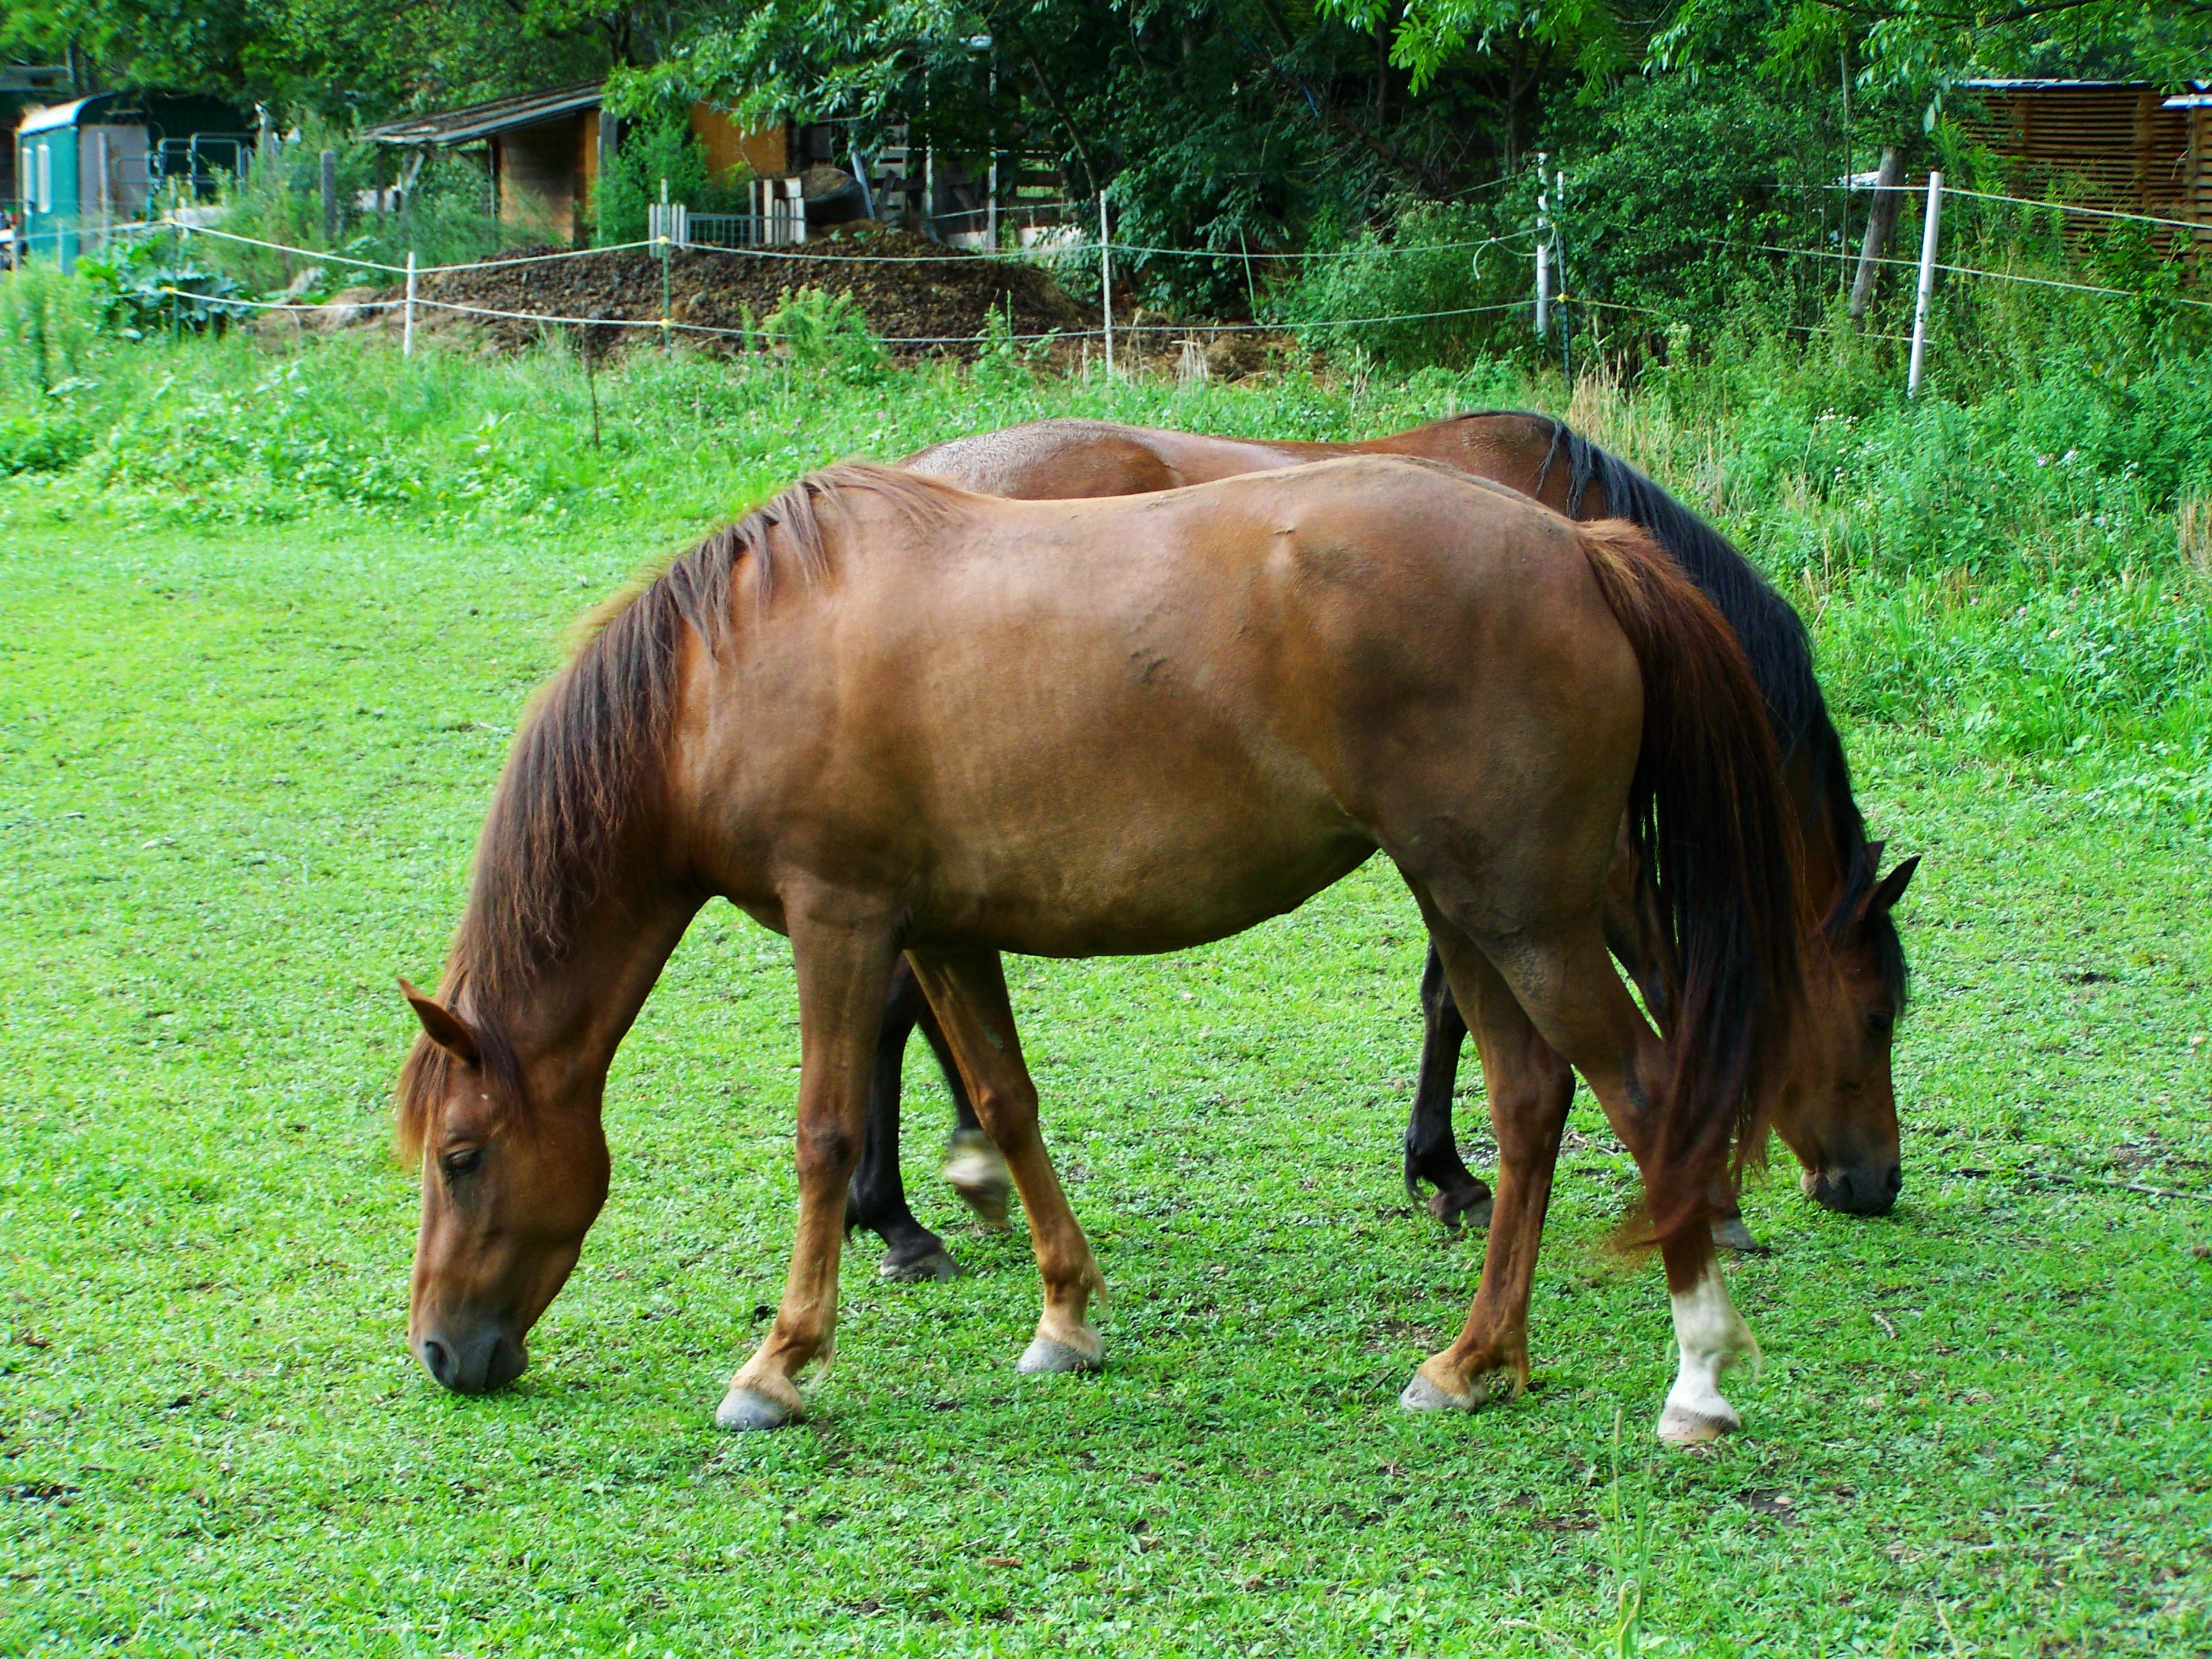
grass, meadow, pasture, grazing, horse, mammal, stallion, mane, fauna, vertebrate, mare, foal, colt, browse, hoofed animals, brown horses, horse like mammal, mustang horse